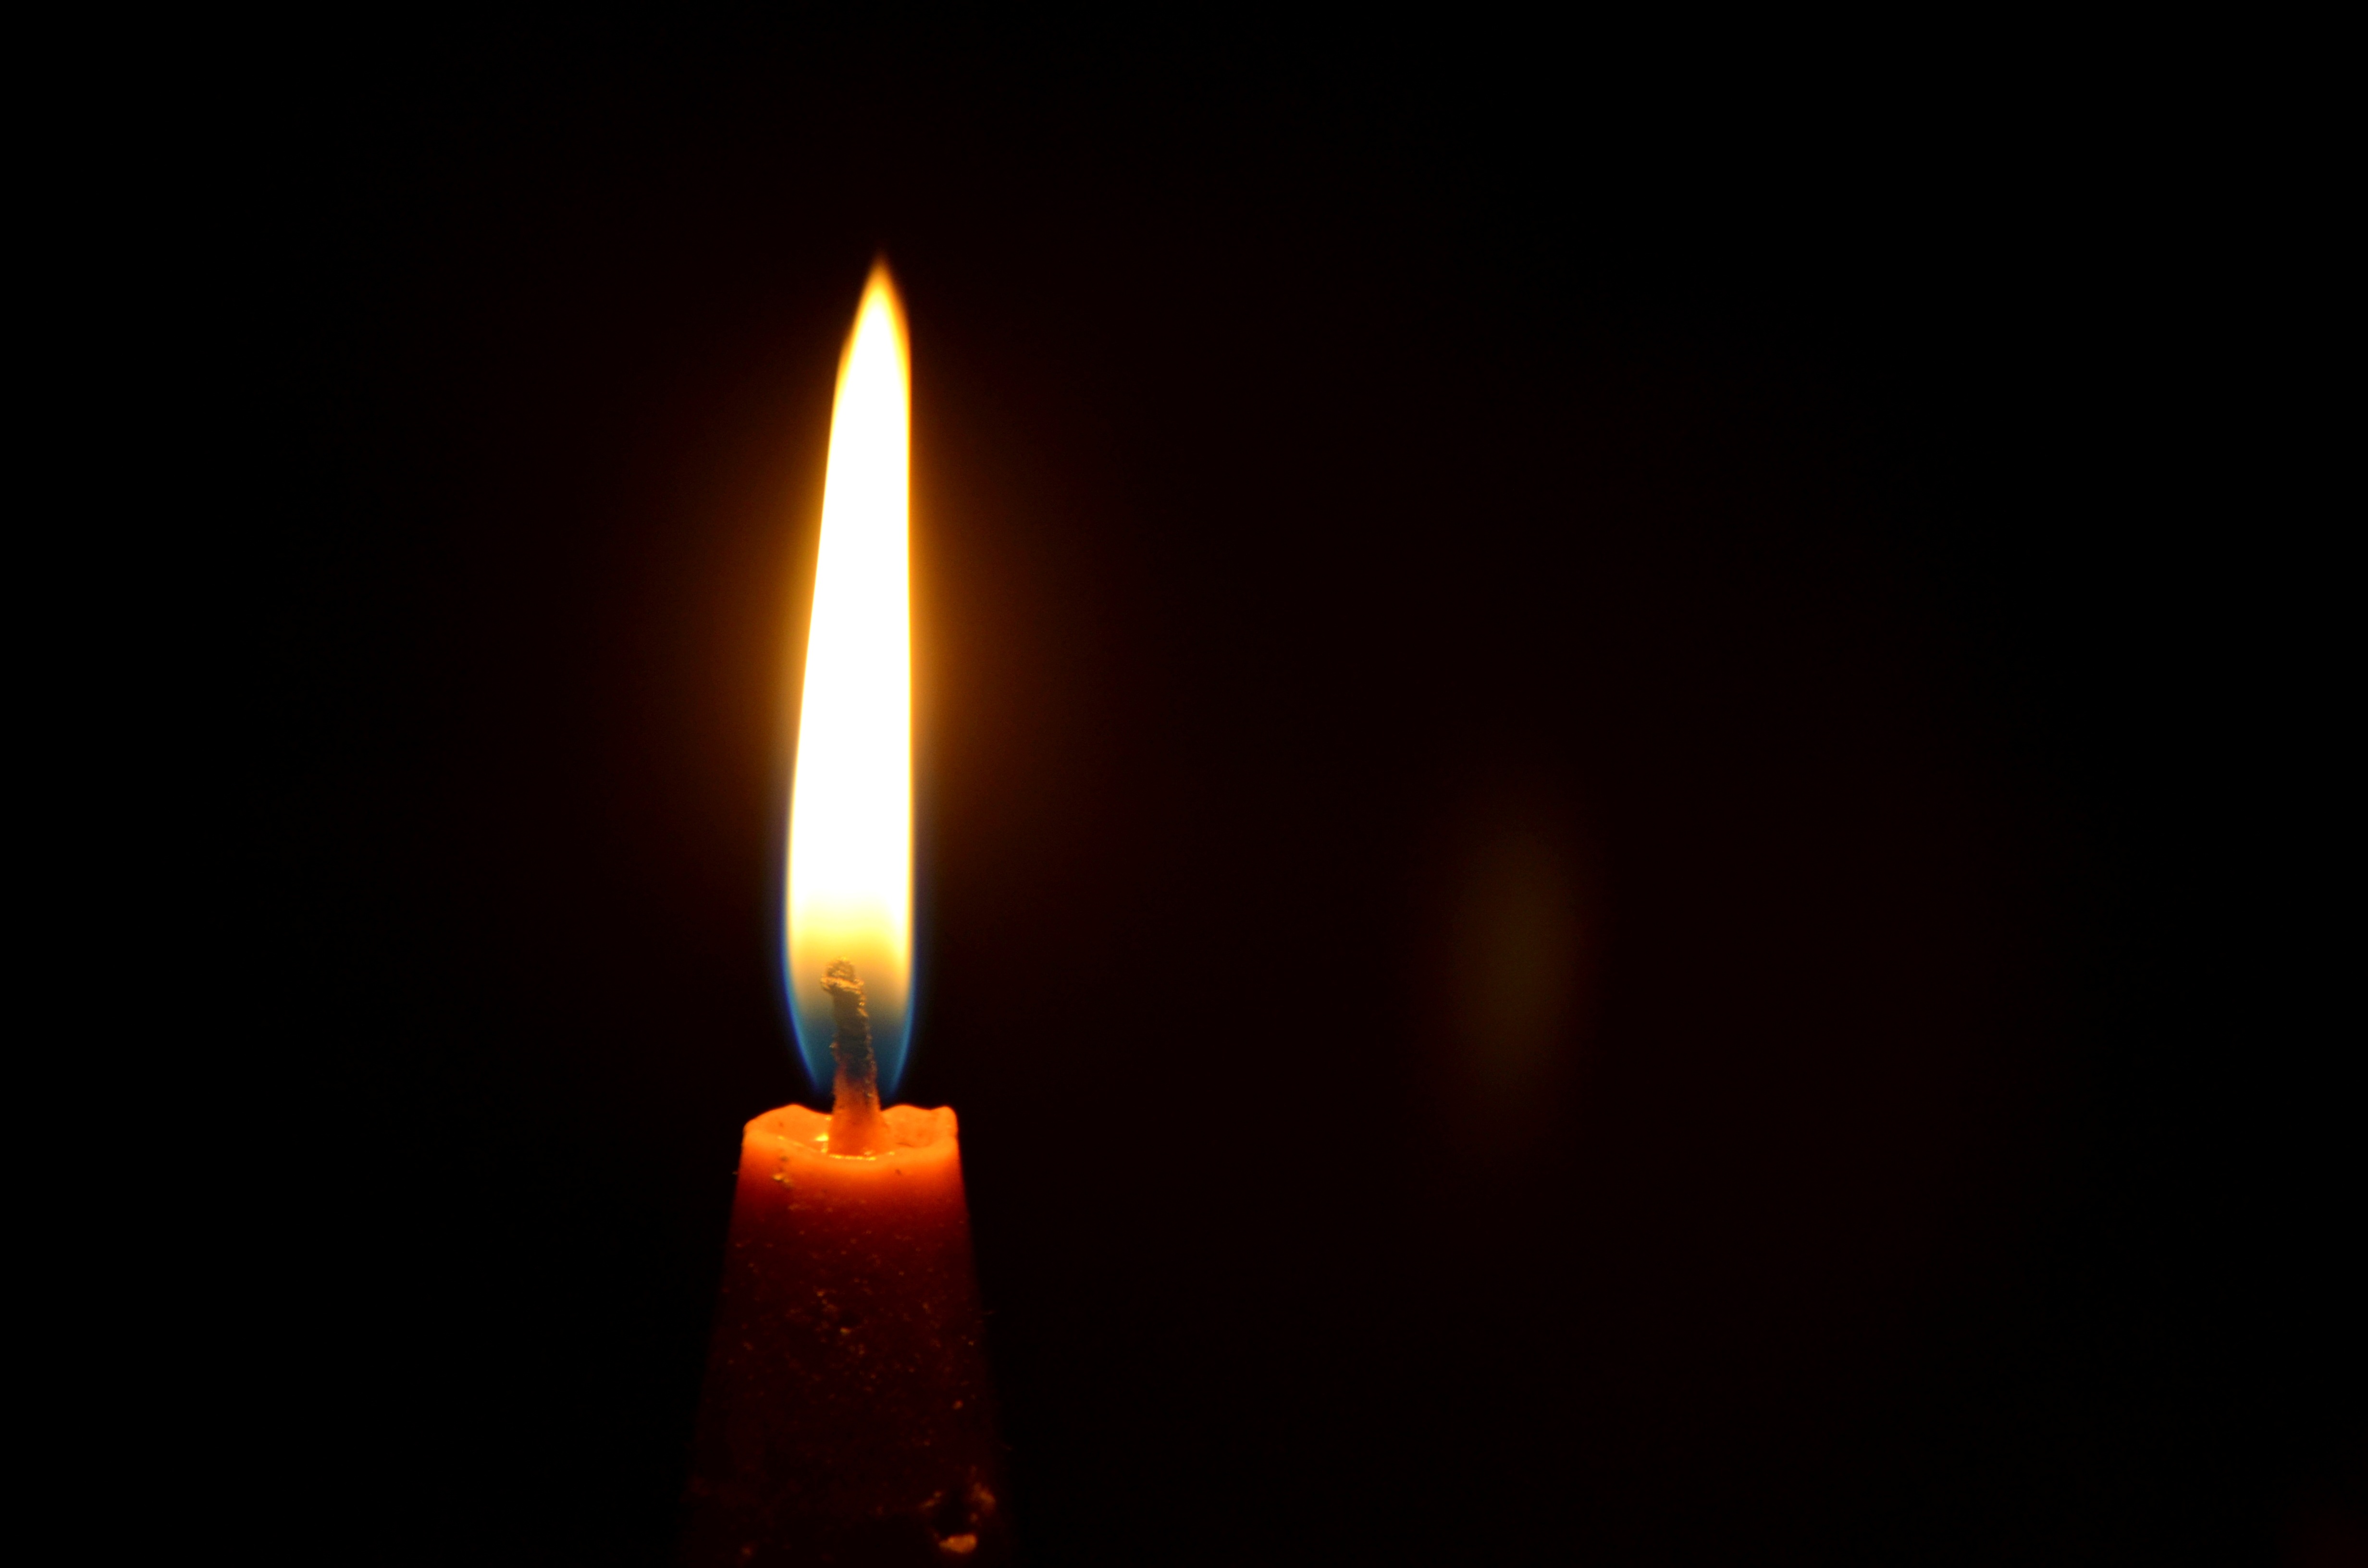
light, flame, fire, darkness, candle, lighting, match, the flame